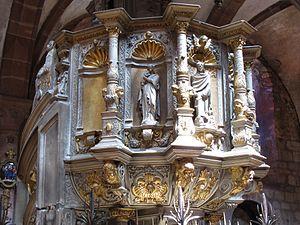
L'église Saint-Georges est une église gothique située dans la ville de Sélestat, dans le Bas-Rhin. Rivale de l'église conventuelle Sainte-Foy toute proche, elle marque l'essor de la bourgeoisie.